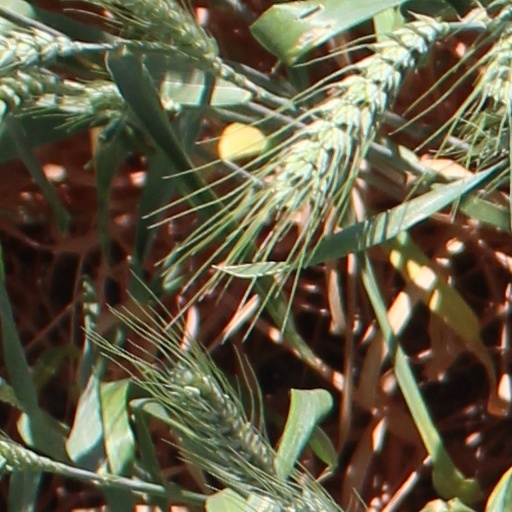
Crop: wheat